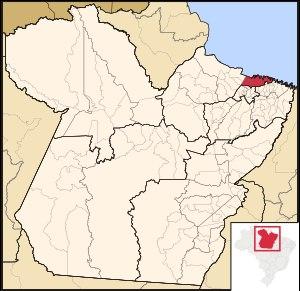
La microrégion du Salgado est l'une des cinq microrégions qui subdivisent le Nord-Est de l'État du Pará au Brésil.